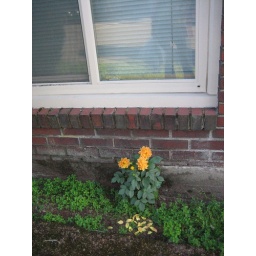
someone planted another flower under my window